Hilton College (South Africa)

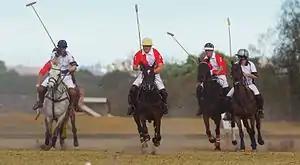
Hilton and Michaelhouse Old Boys competing in the Hilton Michaelhouse Polo Cup

The Hilton College Guard was a mounted unit established on 4 June 1872 by Rev. William Newnham and lasted until its disbanding in the mid-1980s. As the oldest cadet corps in South Africa, the Hilton College Guard enjoyed the position of "Cadet Detachment No. 1." Since its establishment, members of the Hilton College Guard and Old Hiltonians have fought in the Anglo-Zulu War, the South African War, World War I, World War II, the Korean War and the South African Border War.